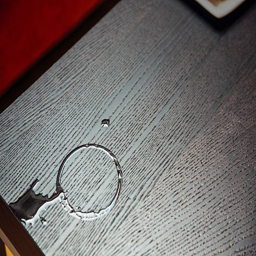
water on a wooden table